Joseph E. Muller Bridge

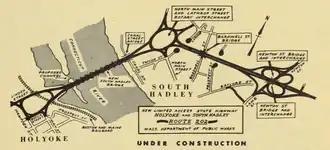
Map of the Muller Bridge and South Hadley Falls Interchange Project; constructed in 1958-1959 for $3 million ($26.8 million in 2019 USD), the highway system was also created as a support route for the then-proposed Interstate 91

The bridge was constructed in 1958 as part of a new bypass of U.S. Route 202 (Purple Heart Drive). The bypass was built in anticipation of increased traffic through downtown Holyoke heading towards South Hadley from Interstate 91, which was under construction at the time. Prior to the construction of the bridge, Route 202 used the nearby South Hadley Falls bridge (Vietnam Memorial Bridge) to cross the Connecticut River.